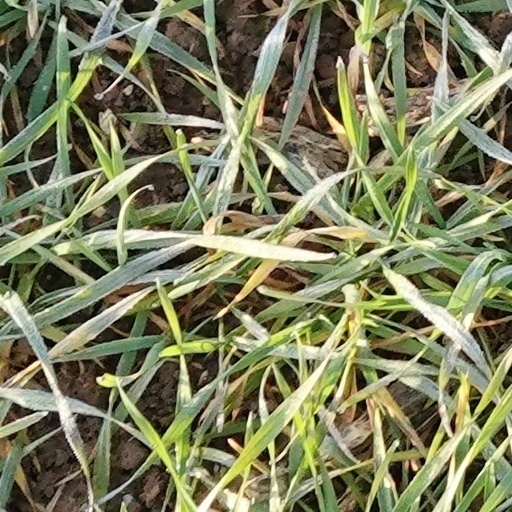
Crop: wheat